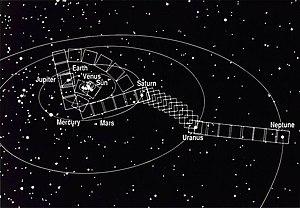
Le Portrait de famille est un ensemble de photos du système solaire prises par la sonde spatiale Voyager 1 le 14 février 1990, alors que celle-ci se trouvait à environ 6 milliards de kilomètres de la Terre. La mosaïque réalisée par l'assemblage des 60 photos prises à cette occasion montre 6 planètes sur un fond de ciel indiquant leurs positions relatives.